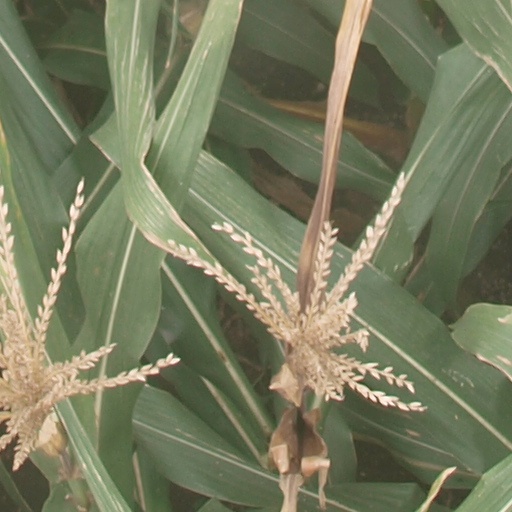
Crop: maize; corn